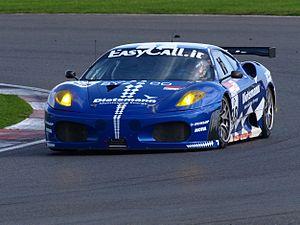
Le JMB Racing était une écurie automobile monégasque, fondée par Jean-Michel Bouresche et Jean-Pierre Jabouille en 1995 sous le nom de JB Racing. En 2000, après le départ de Jabouille, l'écurie est renommé JMB Racing, d'après les initiales de Jean-Michel Bouresche. Elle était basée à Monaco puis s'est installer fin 2009 dans les anciens locaux du Toyota F1 Team dans l'enceinte du Circuit Paul-Ricard, avant d'être liquidée en avril 2015.